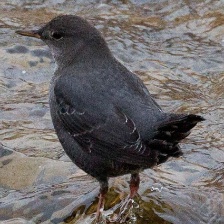
Species: AMERICAN DIPPER
Scientific name: CINCLUS MEXICANUS